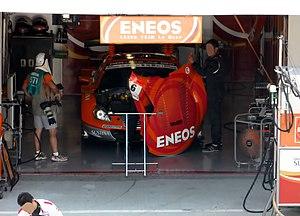
Le Team LeMans, est une écurie japonaise fondée en 1969 par l'équipementier Le Mans Co., Ltd.. L'entreprise est basée à Shibuya, un Arrondissement spécial de Tokyo.